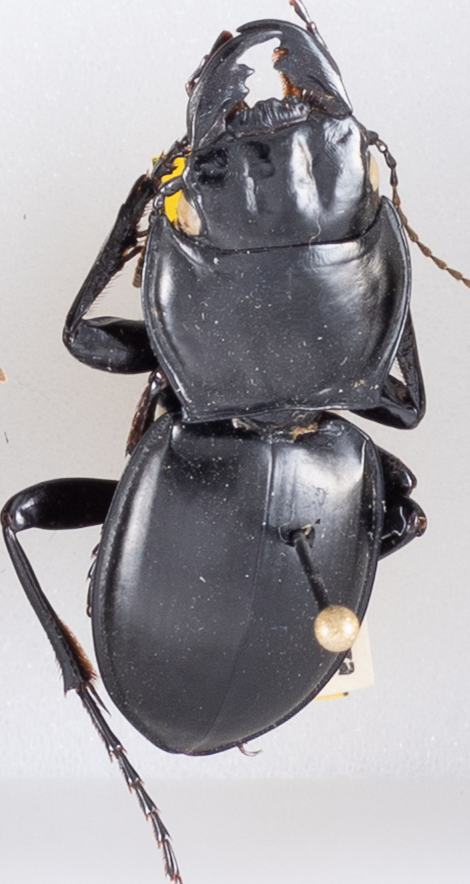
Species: Pasimachus californicus
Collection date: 2022-07-18
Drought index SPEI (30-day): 0.63
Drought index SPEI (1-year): -0.1
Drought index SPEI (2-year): -0.142